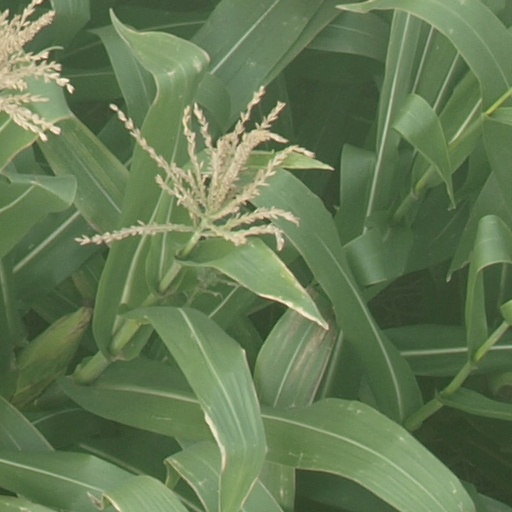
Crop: maize; corn